Taika Waititi

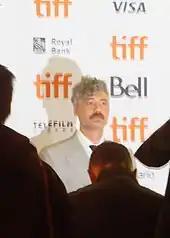
Waititi at Toronto International Film Festival

In 2019, Waititi wrote and directed "Jojo Rabbit", based on the book "Caging Skies" by Christine Leunens, the 1940s-set story of a child in the Hitler Youth whose mother is secretly hiding a Jewish girl in their home. Waititi plays a buffoonish version of Adolf Hitler as the boy's imaginary friend. Waititi received Academy Award nominations for Best Picture and Best Adapted Screenplay. He won the latter, making him the first person of Māori descent to win an Academy Award in a screenplay category, and the first indigenous person to be nominated for and win Best Adapted Screenplay. In 2021 he won the Grammy Award for Best Compilation Soundtrack for Visual Media as a producer of the "Jojo Rabbit" soundtrack.